Germanic umlaut

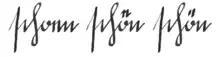
Development of the umlaut (anachronistically lettered in Sütterlin): becomes via 'beautiful'.

The German phonological umlaut is present in the Old High German period and continues to develop in Middle High German. From the Middle High German, it was sometimes denoted in written German by adding an to the affected vowel, either after the vowel or, in the small form, above it. This can still be seen in some names: Goethe, Goebbels, Staedtler.